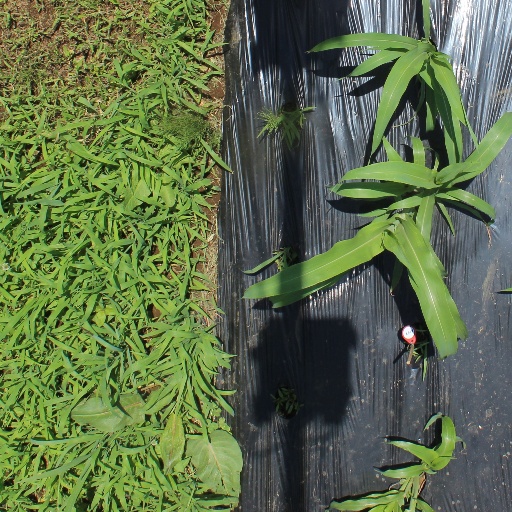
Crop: sorghum